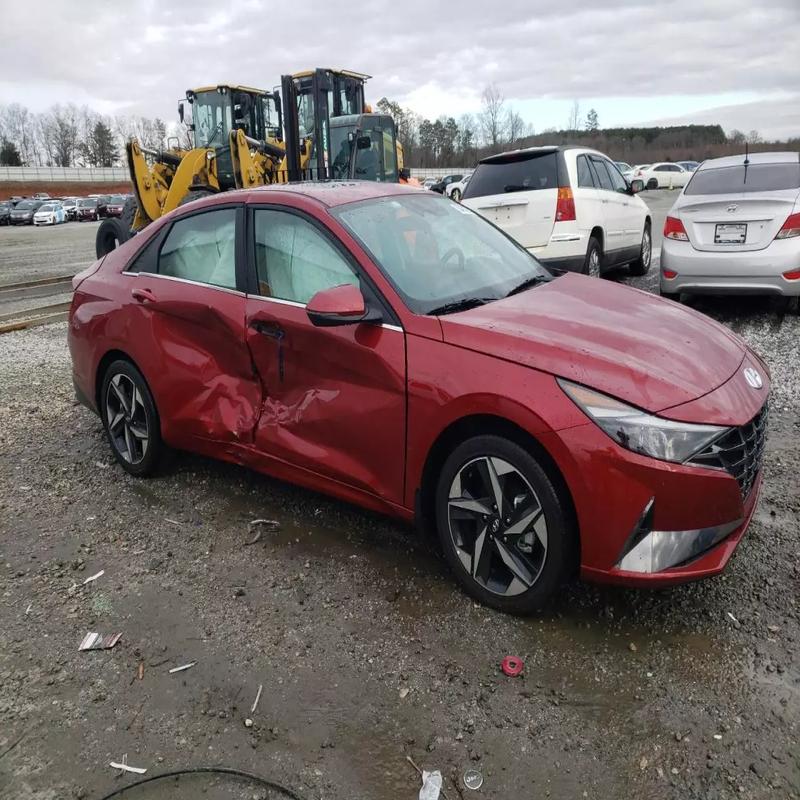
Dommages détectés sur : porte avant droite, porte arrière droite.
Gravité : majeur